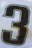
Number: 3